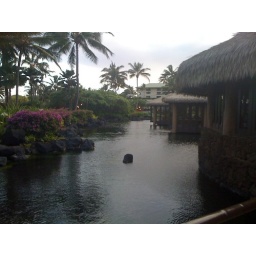
im totally building my house over a pond